Bhagalpur–Anand Vihar Terminal Garib Rath Express

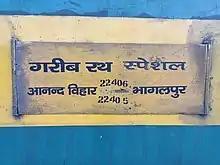
Bhagalpur Garib Rath Express at Anand Vihar Terminal

The Bhagalpur – Anand Vihar Terminal Garib Rath Express is a superfast train of Indian Railways which connects Bhagalpur, an important town of Bihar and Delhi, the capital of India. Before inauguration, this train ran between Rajendra Nagar Terminal and New Delhi. The train is hauled from Bhagalpur Junction to Anand Vihar Terminal by a WAP 5/WAP 7 locomotive of Electric Loco Shed, Ghaziabad.